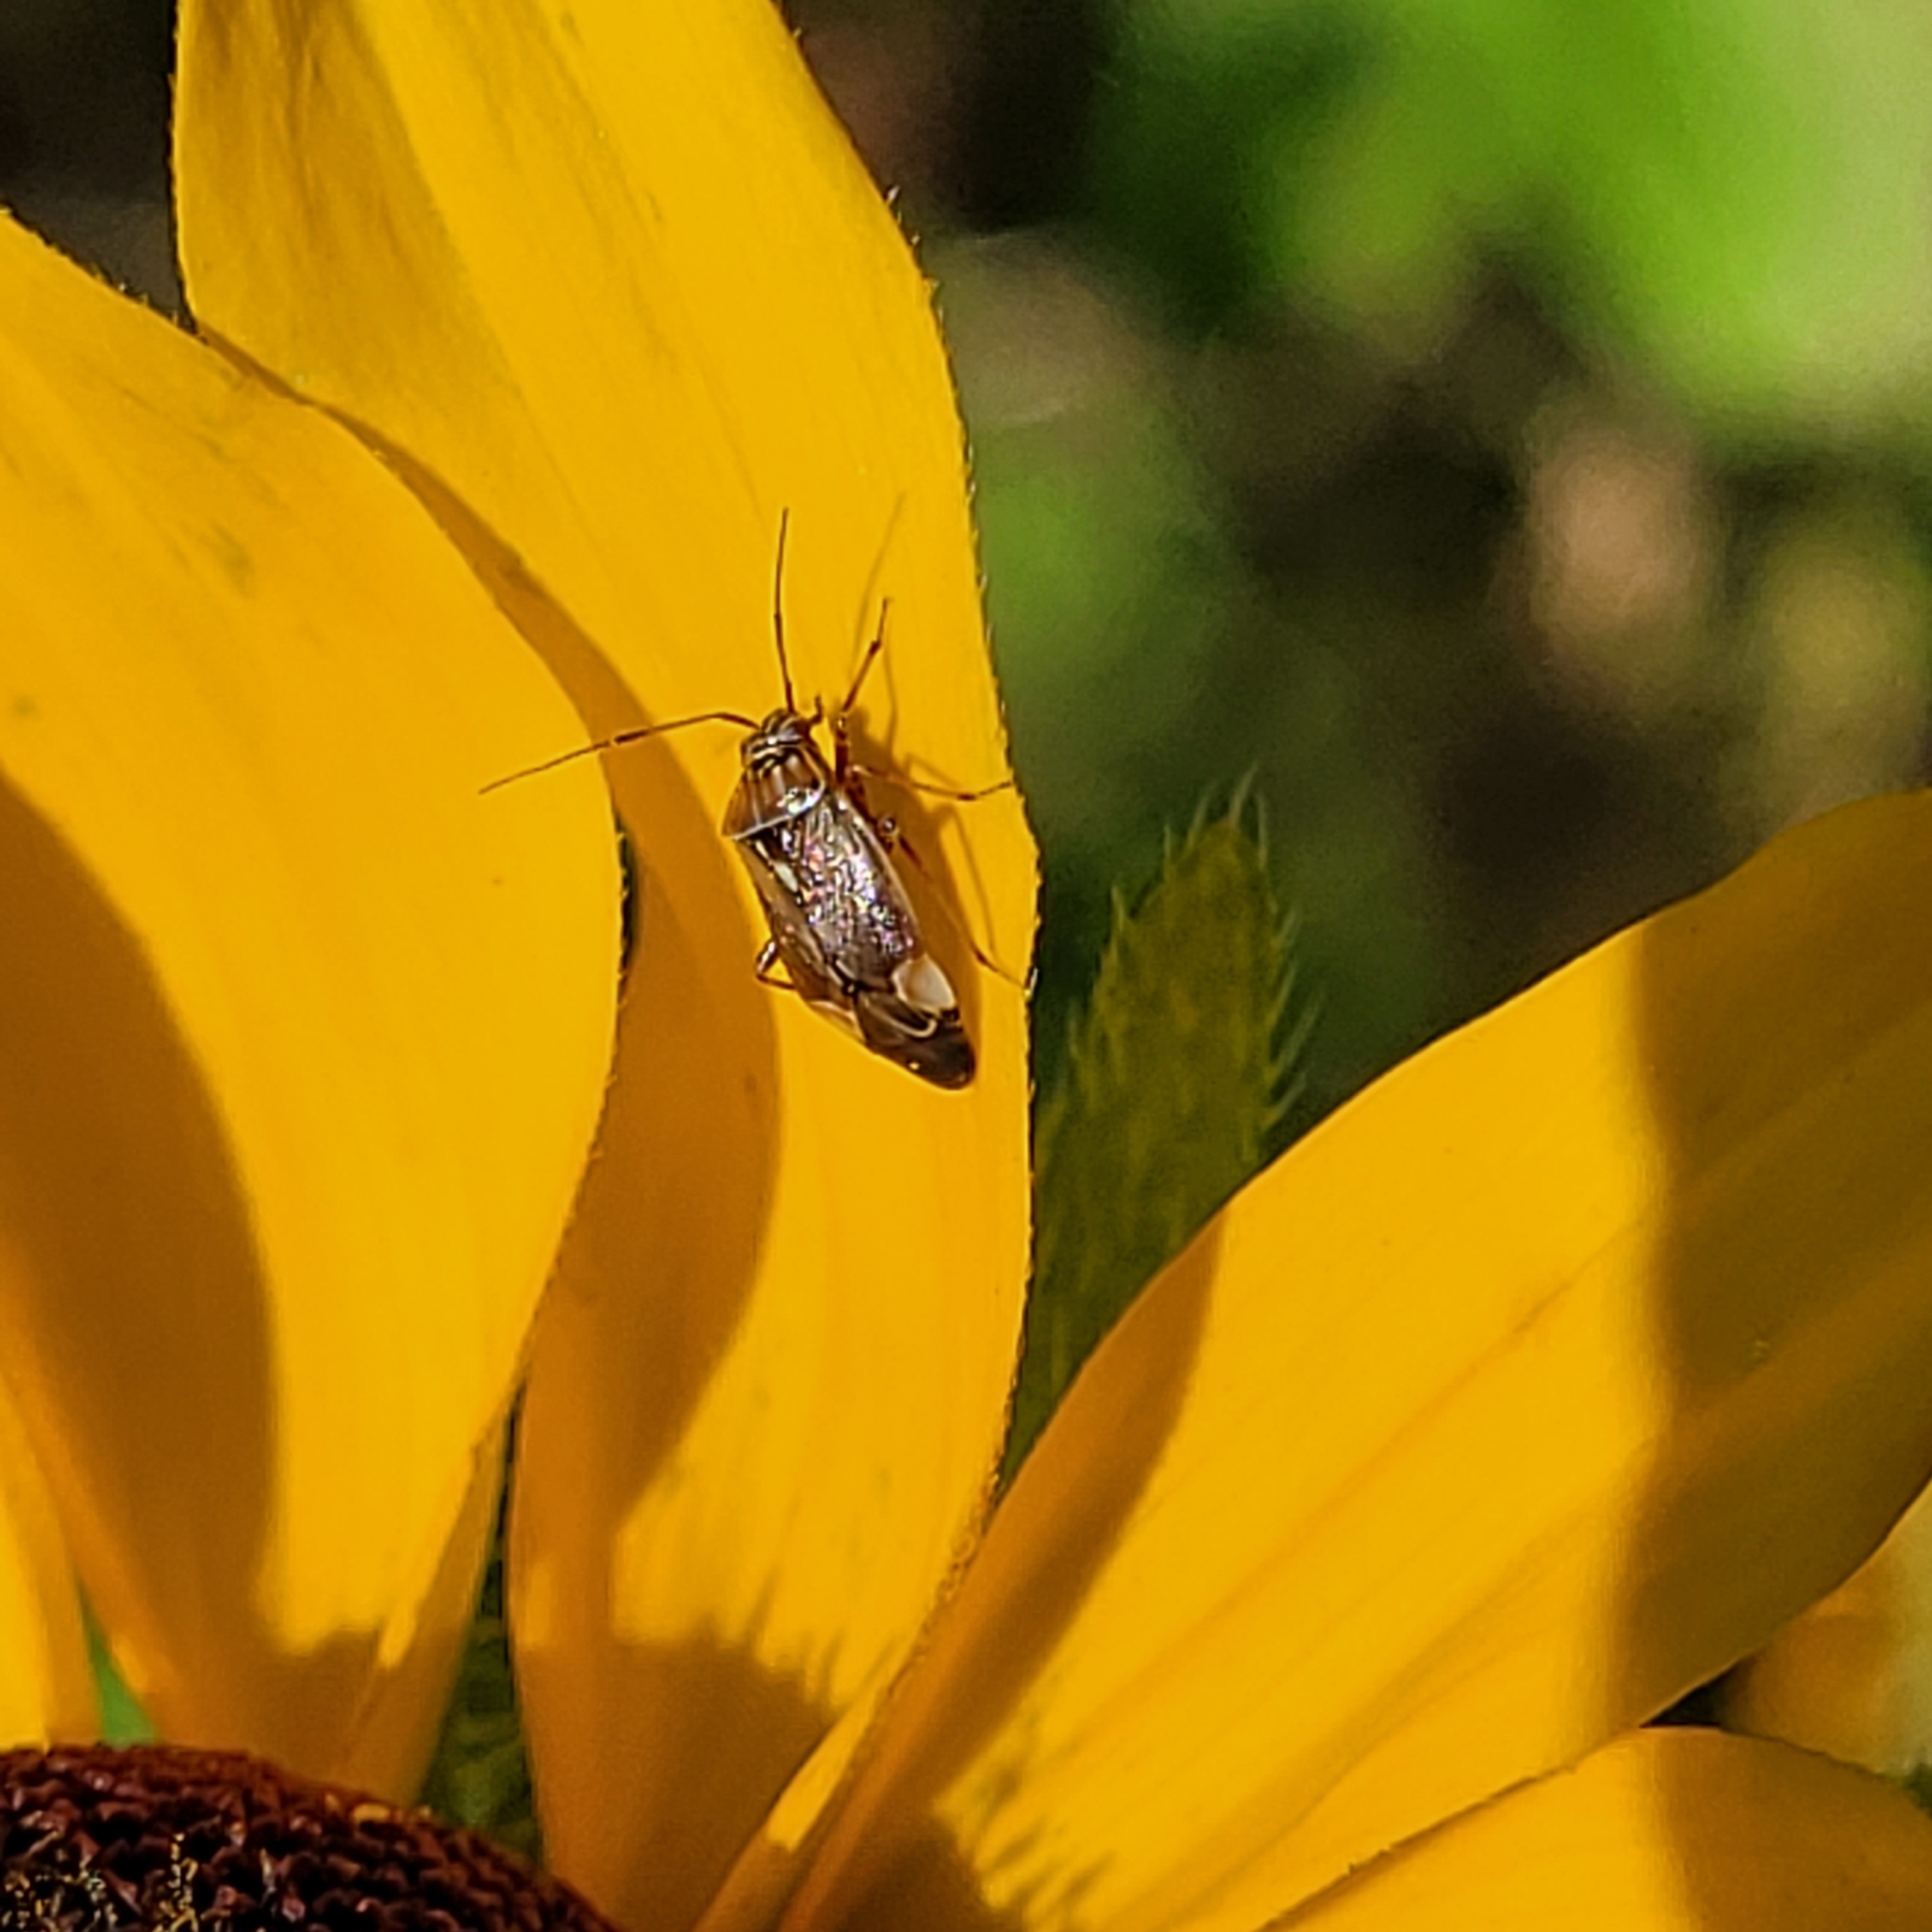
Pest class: lygus_bug